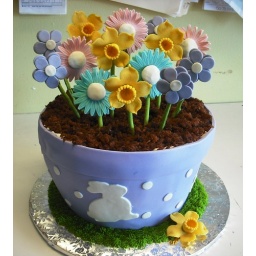
Carrot cake flower pot, covered in fondant, with daisies and daffodils.